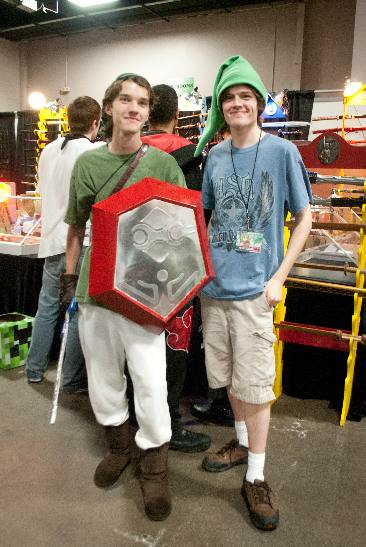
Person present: Yes